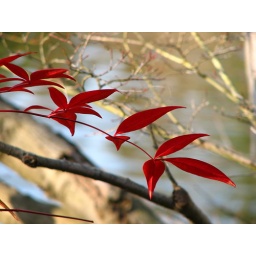
I loved the leaves on this little red tree in the garden near Himeji Castle.